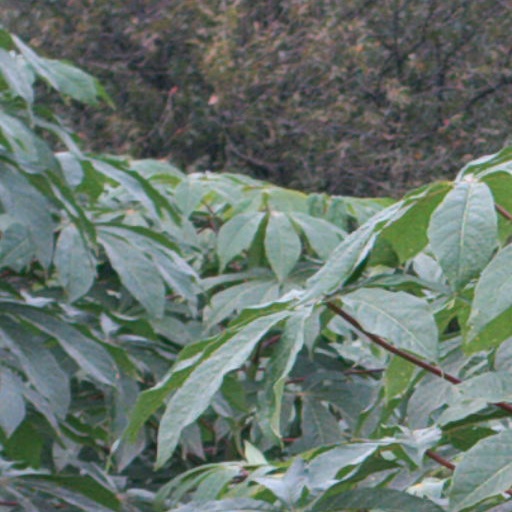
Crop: cassava